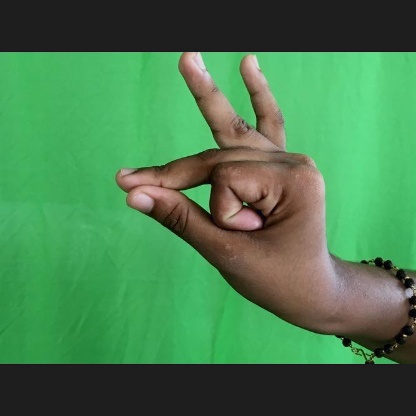
Mudra: Bramaram